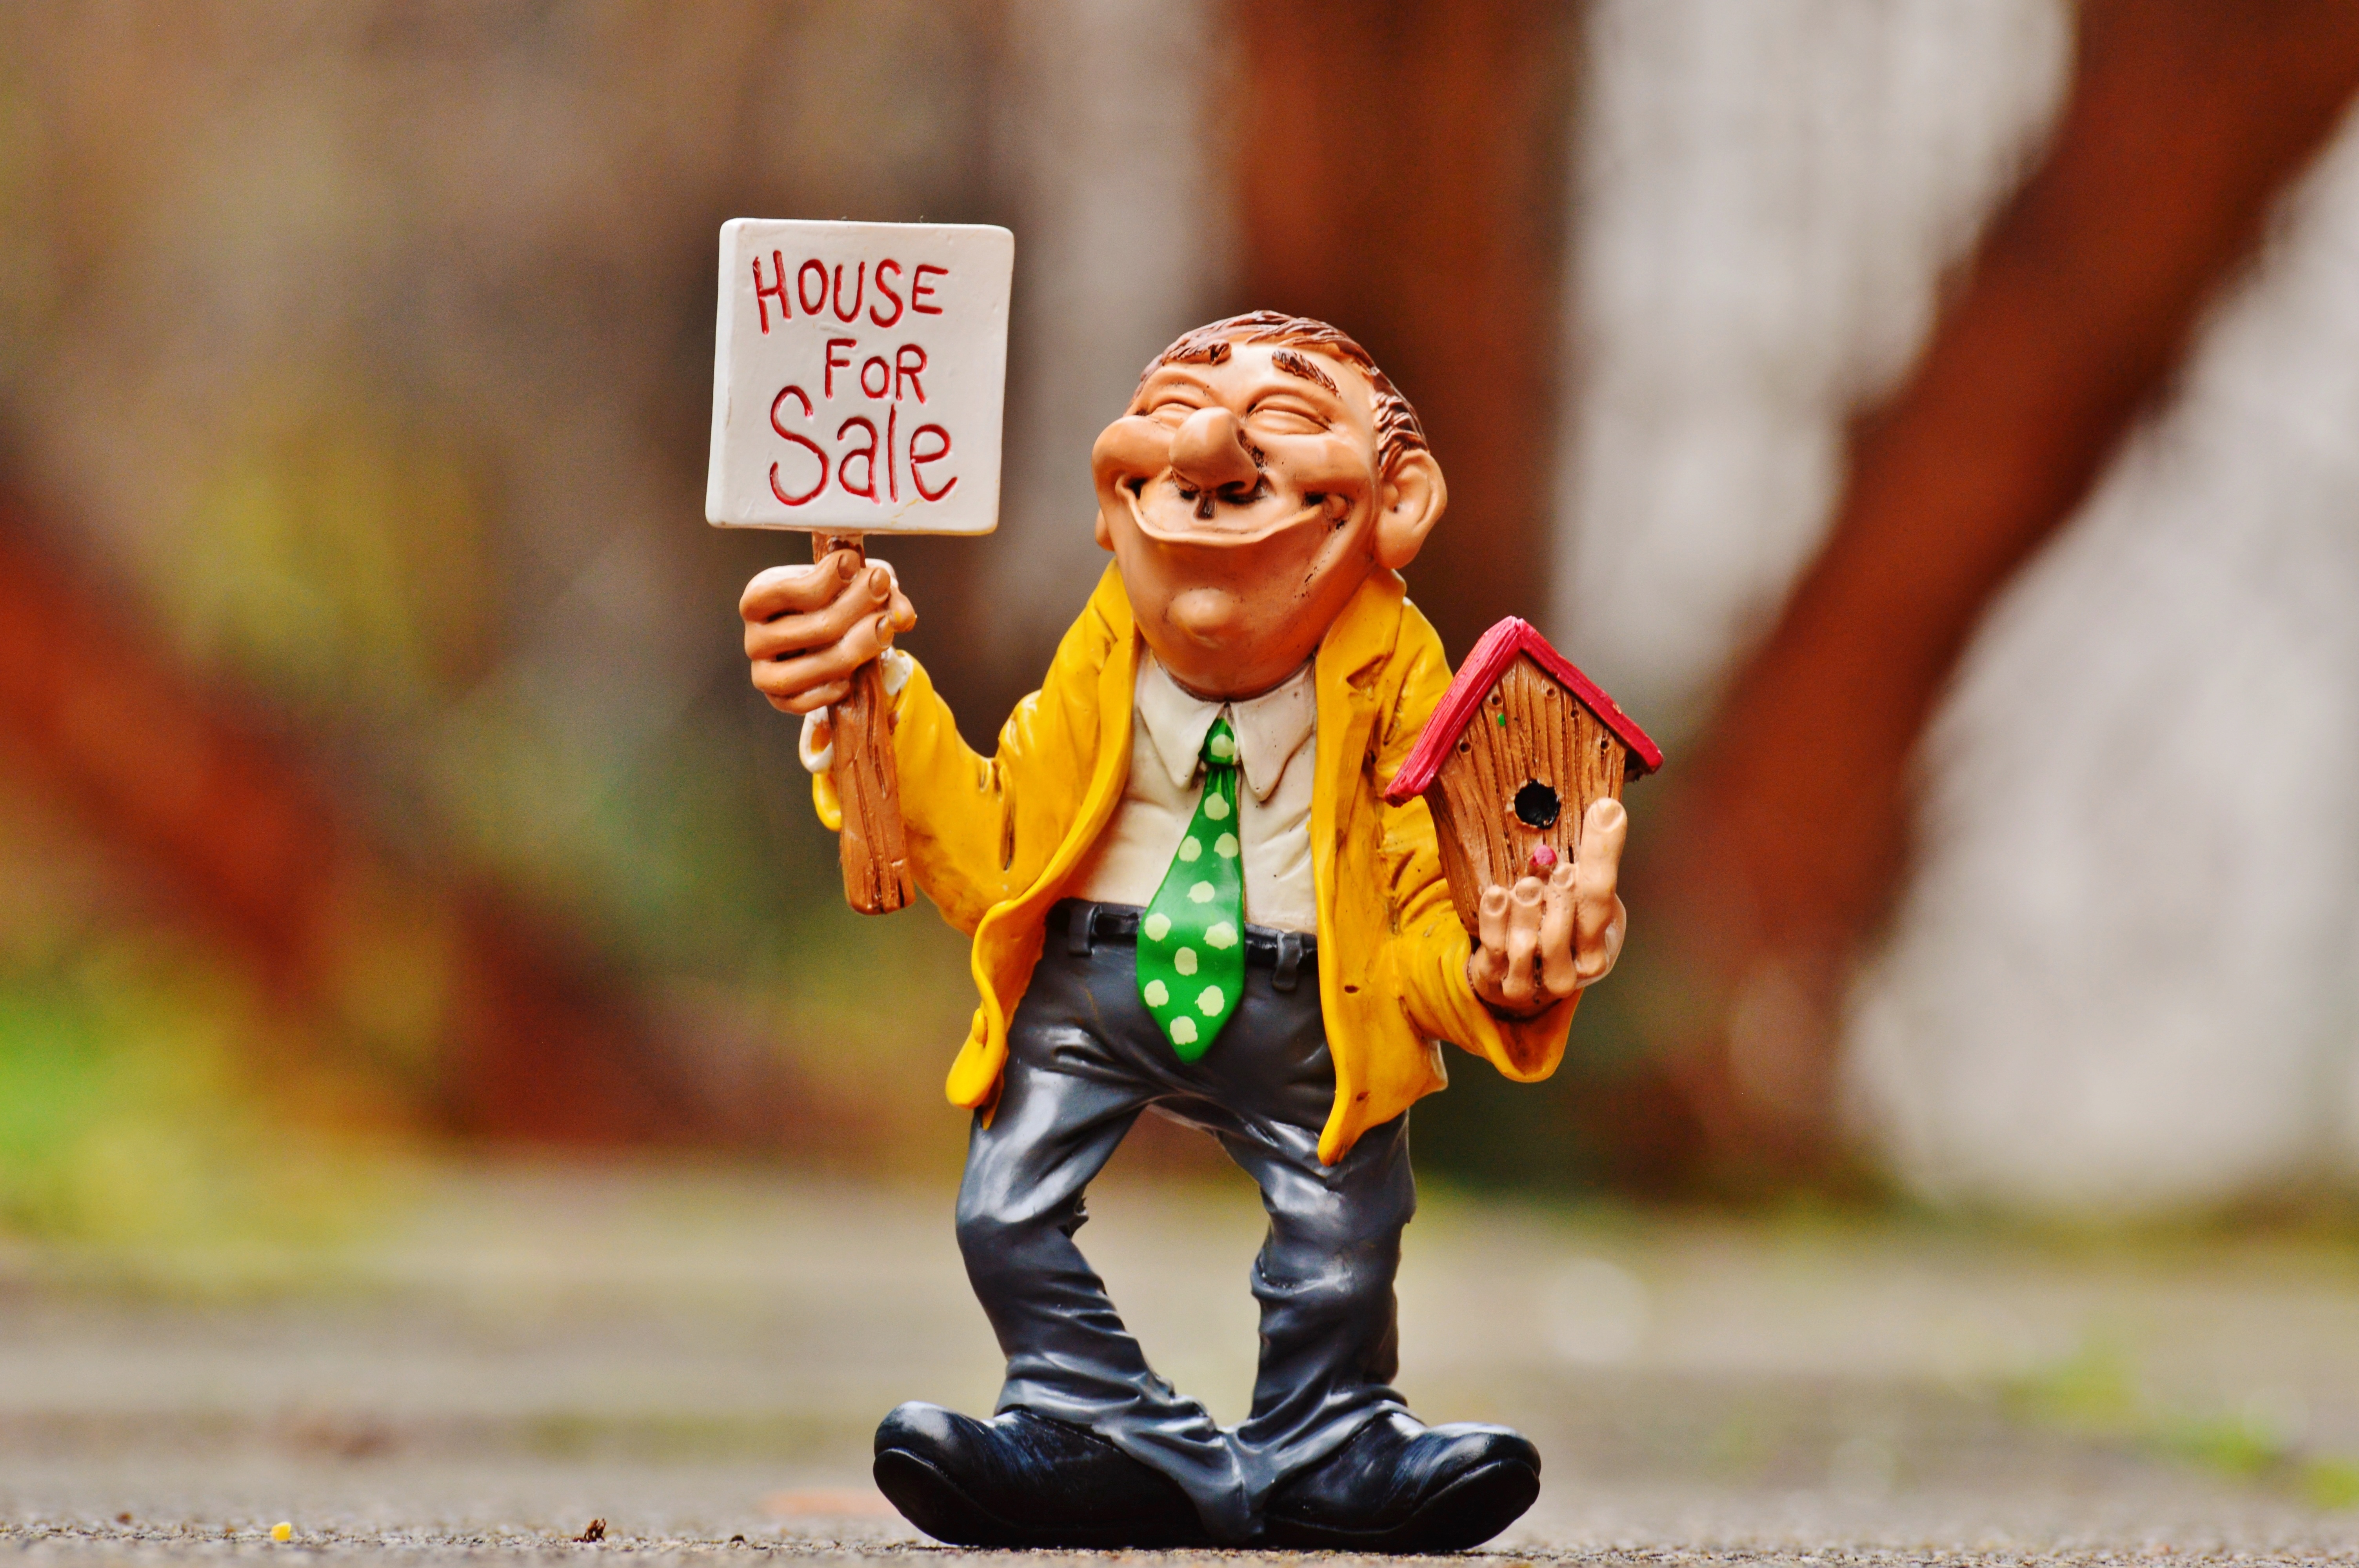
work, man, people, play, home, tie, commitment, child, profession, toy, fun, figure, funny, job, sell, service, aviary, career, real estate agents